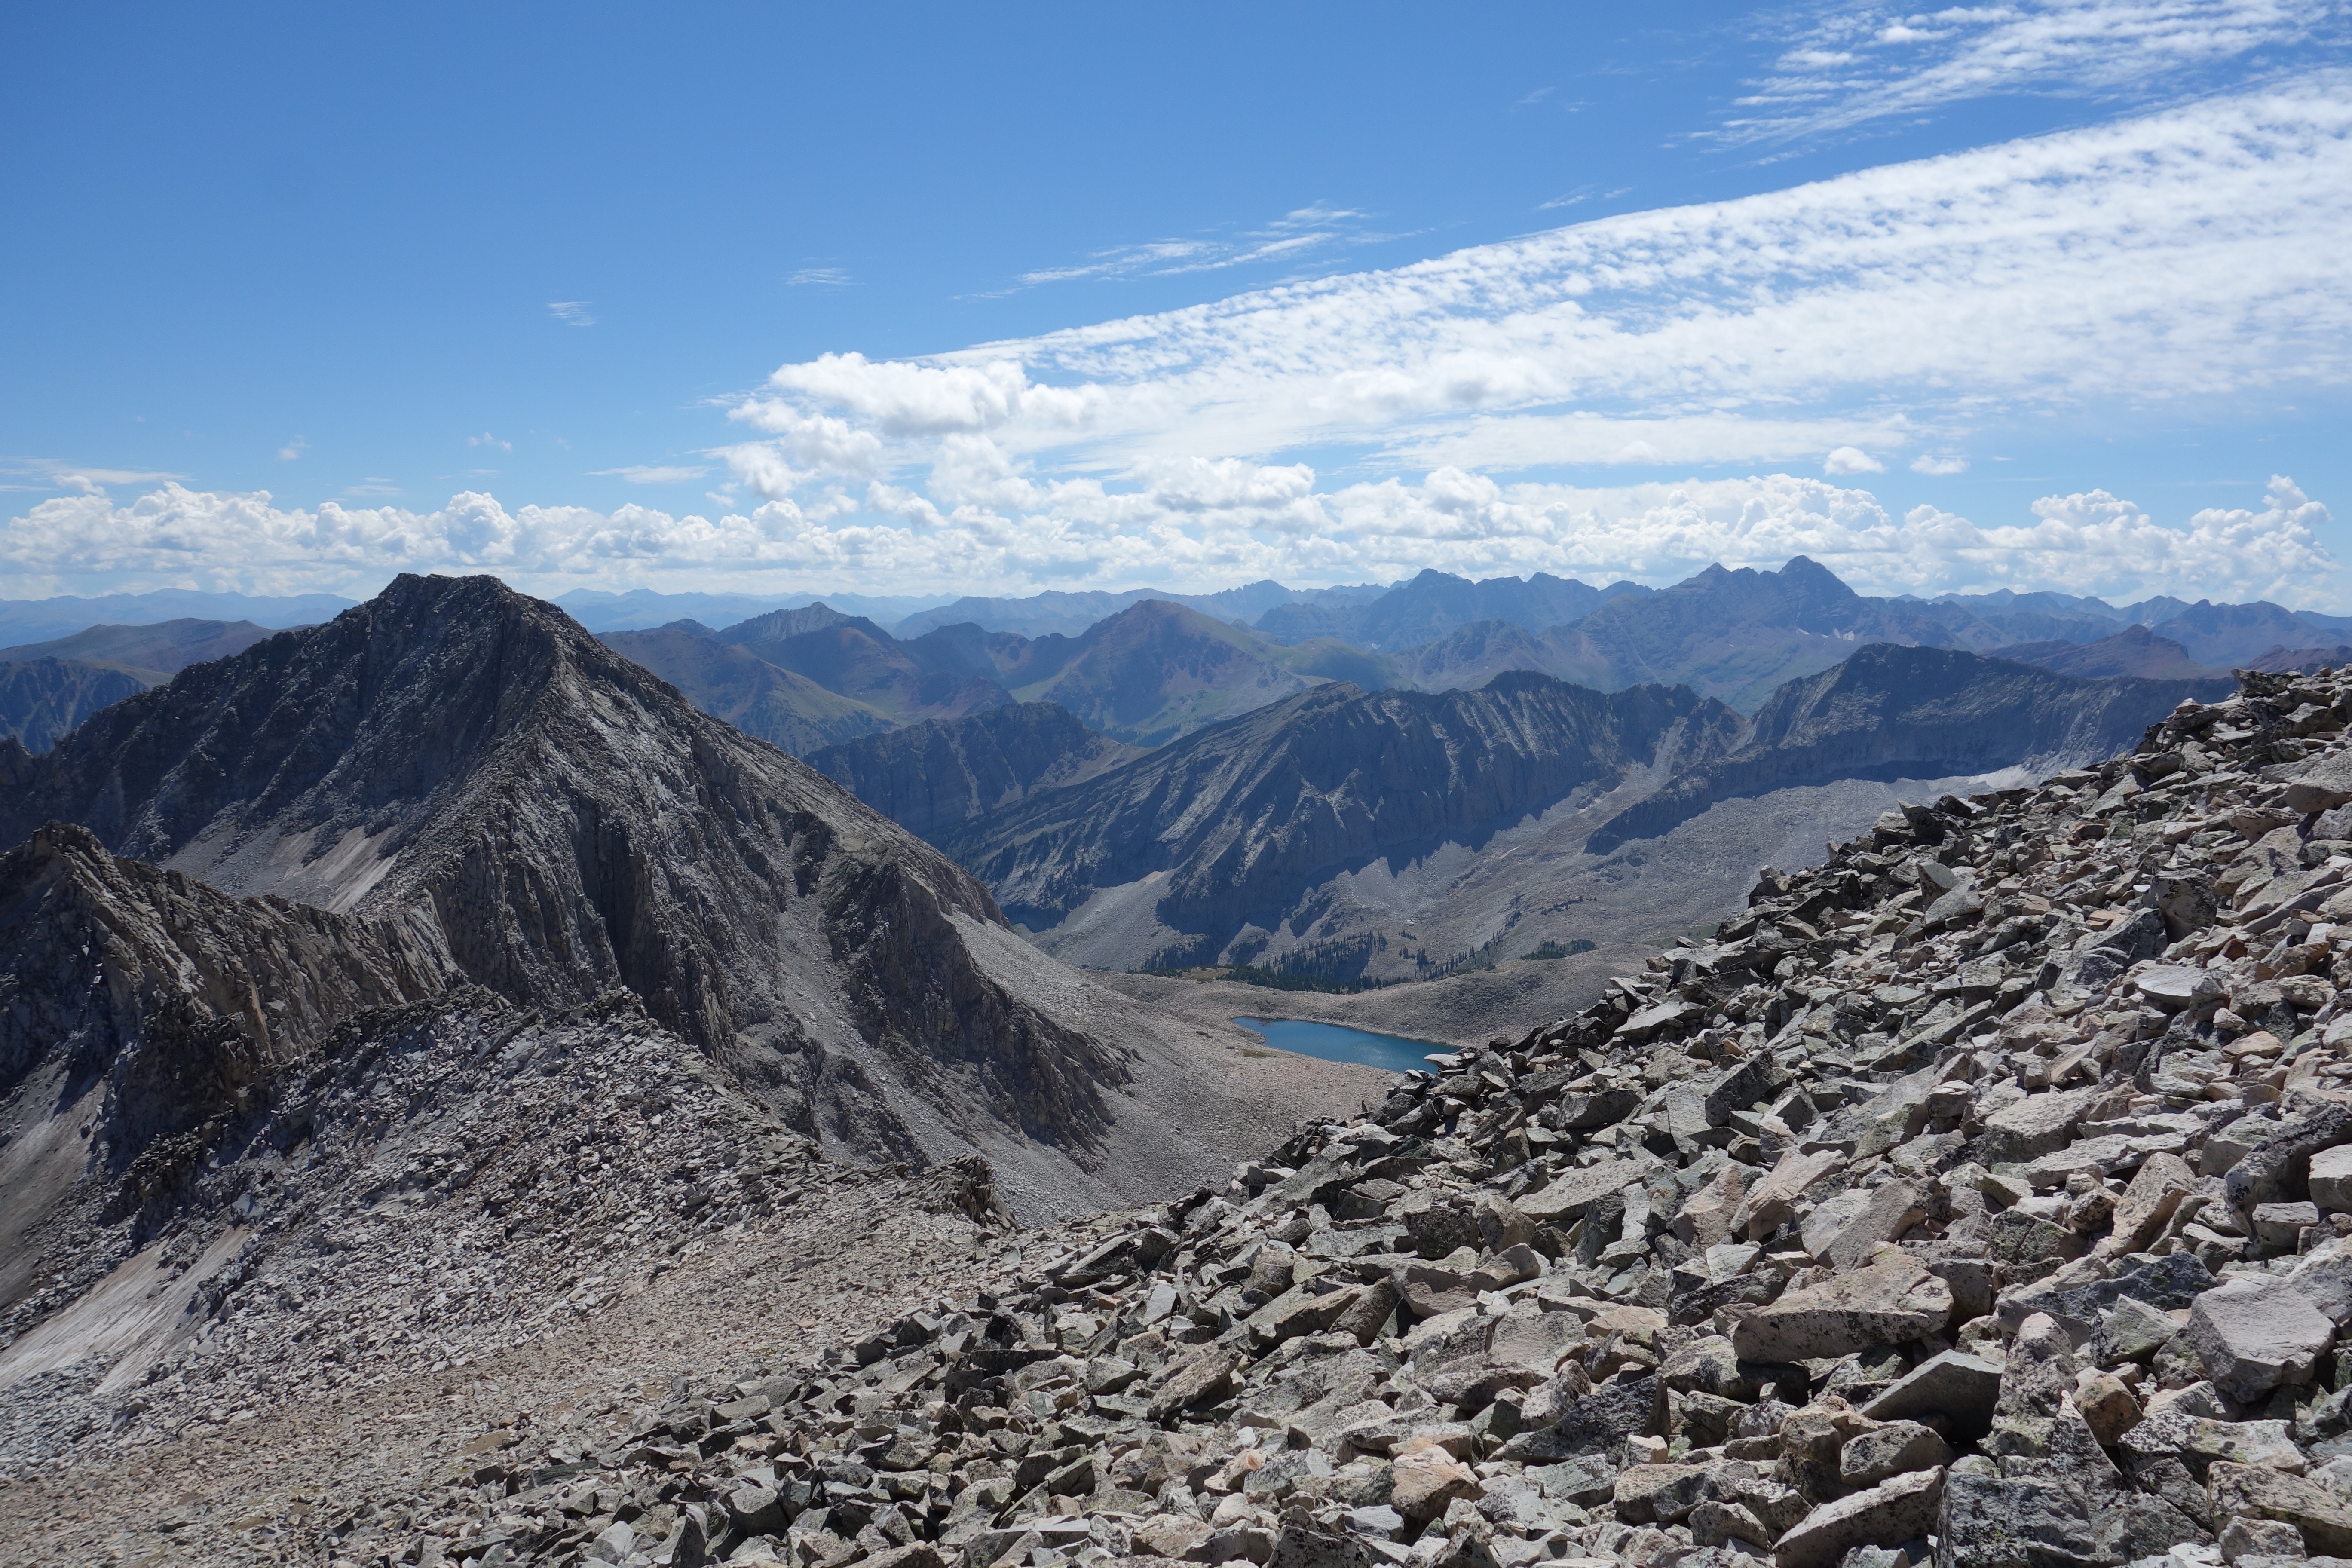
landscape, wilderness, walking, mountain, snow, hiking, trail, adventure, peak, valley, mountain range, recreation, scenery, ridge, summit, geology, colorado, mountains, alps, backpacking, plateau, fell, cirque, moraine, landform, mountain pass, fourteener, outdoor recreation, geographical feature, mountainous landforms